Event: Nepal Earthquake
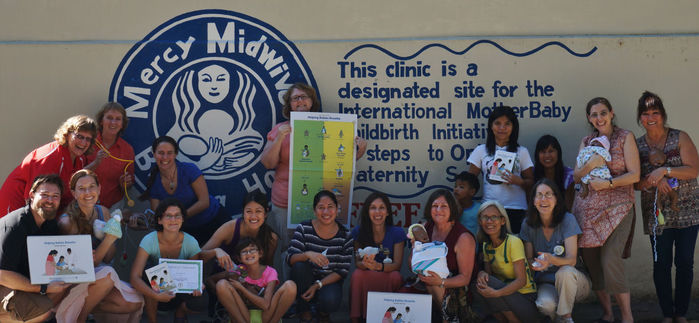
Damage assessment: no_damage